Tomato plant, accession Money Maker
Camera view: horizontal (90 deg, fisheye); turntable rotation: 240 degrees
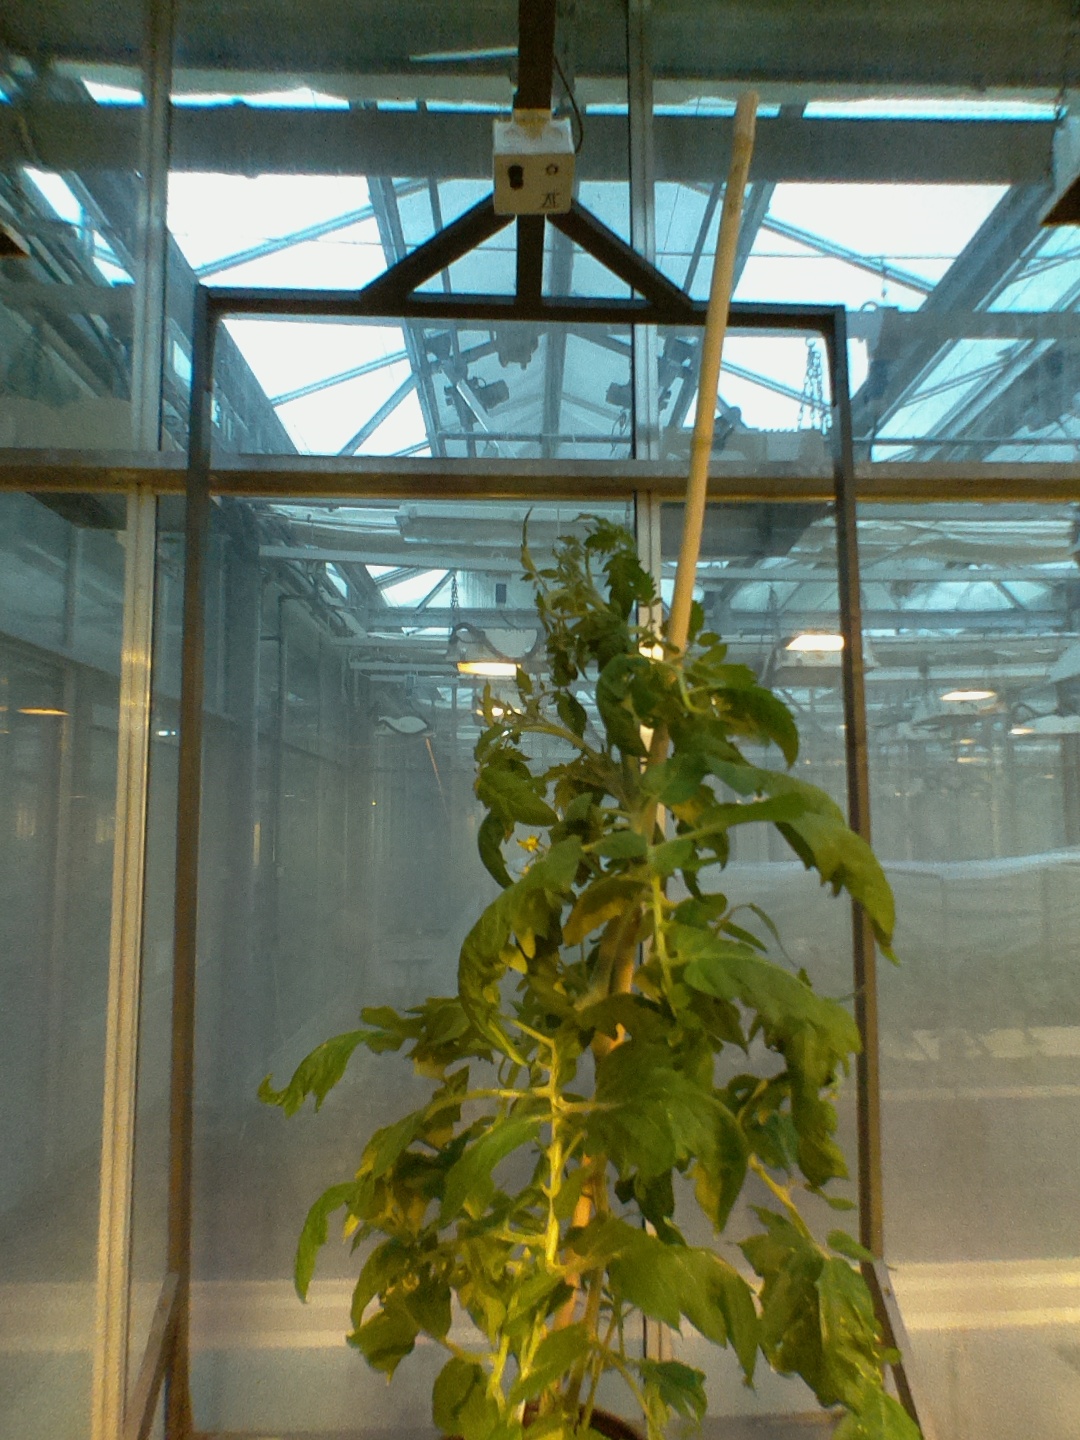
BBCH growth stage 66: Full flowering, 60%-70% of flowers open, more petals falling